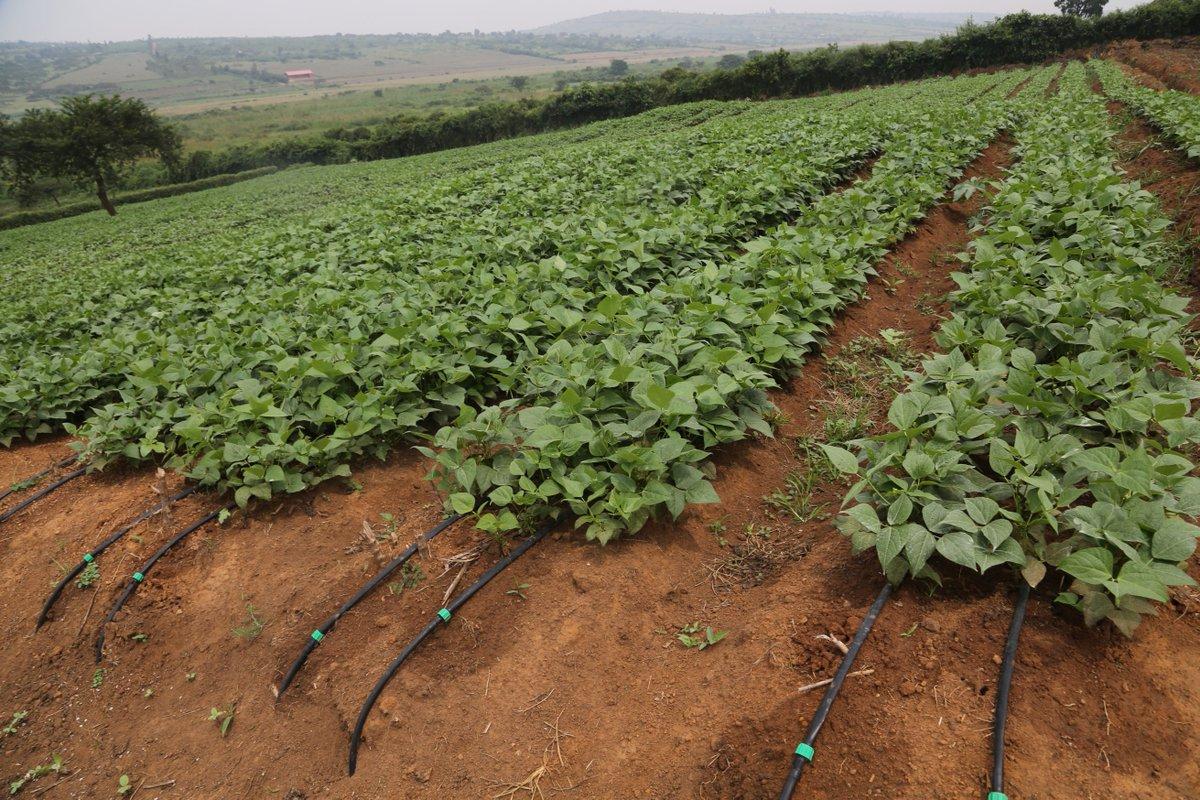
Eneo kubwa mfano wa shamba, lililogawanywa katika safu zilizonyooka; zenye mimea  iliyoota na kuchipua kwa rangi ya kijani  kibichi, huku mabomba yakipitishwa pembezoni mwa mimea hiyo; kuashiria ni mfumo wa umwagiliaji katika shamba hilo.